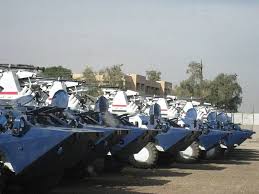
Label: BTR